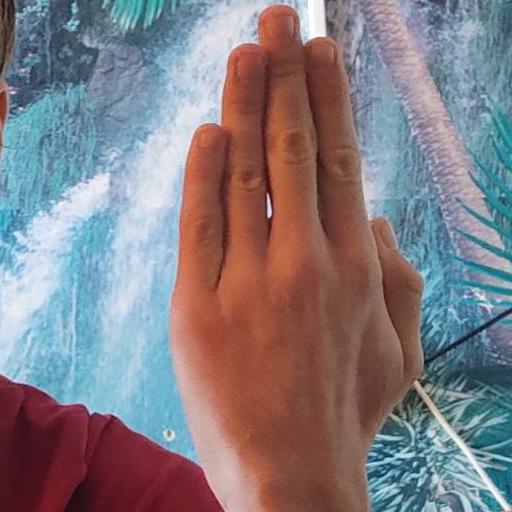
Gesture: stop_inverted